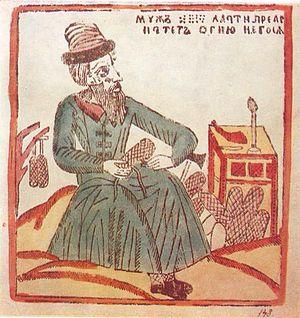
Un moujik était un paysan de rang social peu élevé dans l'Empire russe, comparable à un serf.